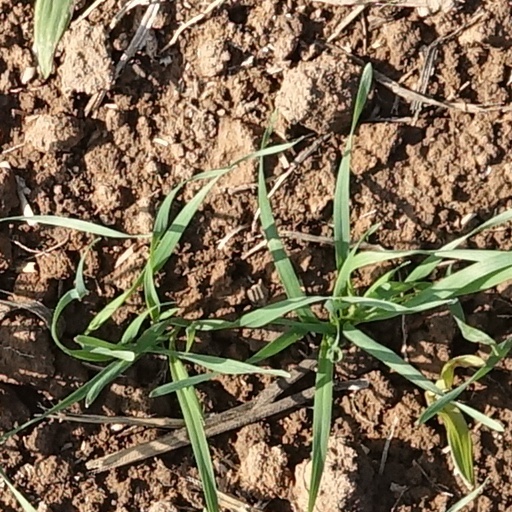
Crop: wheat